Warren Neidich

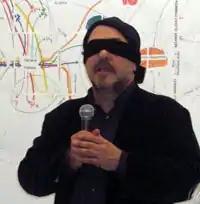
Warren Neidich performance at The Drawing Center in 2009.Photograph by Chris Lee.

Warren Neidich is an American artist who lives in Berlin and Los Angeles. He was a professor at Kunsthochschule Weißensee School of Art, Berlin and visiting scholar at Otis College of Art and Design, Los Angeles.